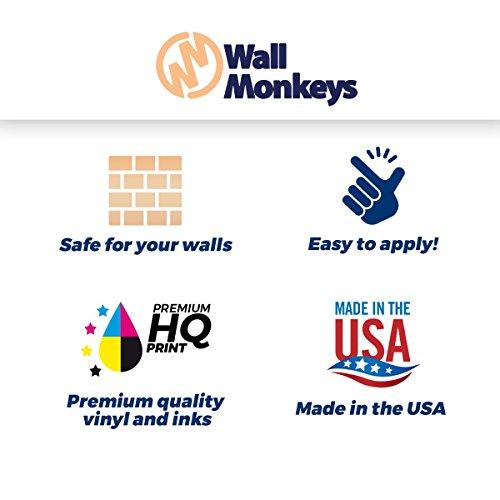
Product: Wallmonkeys Cute Baby Blue Cartoon Wall Decal Peel and Stick Graphic (36 in W x 26 in H) WM308169
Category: Baby Products | Nursery | Décor | Wall Décor | Stickers
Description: Great Condition.
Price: $39.96
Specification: ASIN:B016092JOE|ShippingWeight:1.16pounds(Viewshippingratesandpolicies)|DomesticShipping:Currently,itemcanbeshippedonlywithintheU.S.andtoAPO/FPOaddresses.ForAPO/FPOshipments,pleasecheckwiththemanufacturerregardingwarrantyandsupportissues.|InternationalShipping:Thisitemisnoteligibleforinternationalshipping.LearnMore|DateFirstAvailable:January16,2017